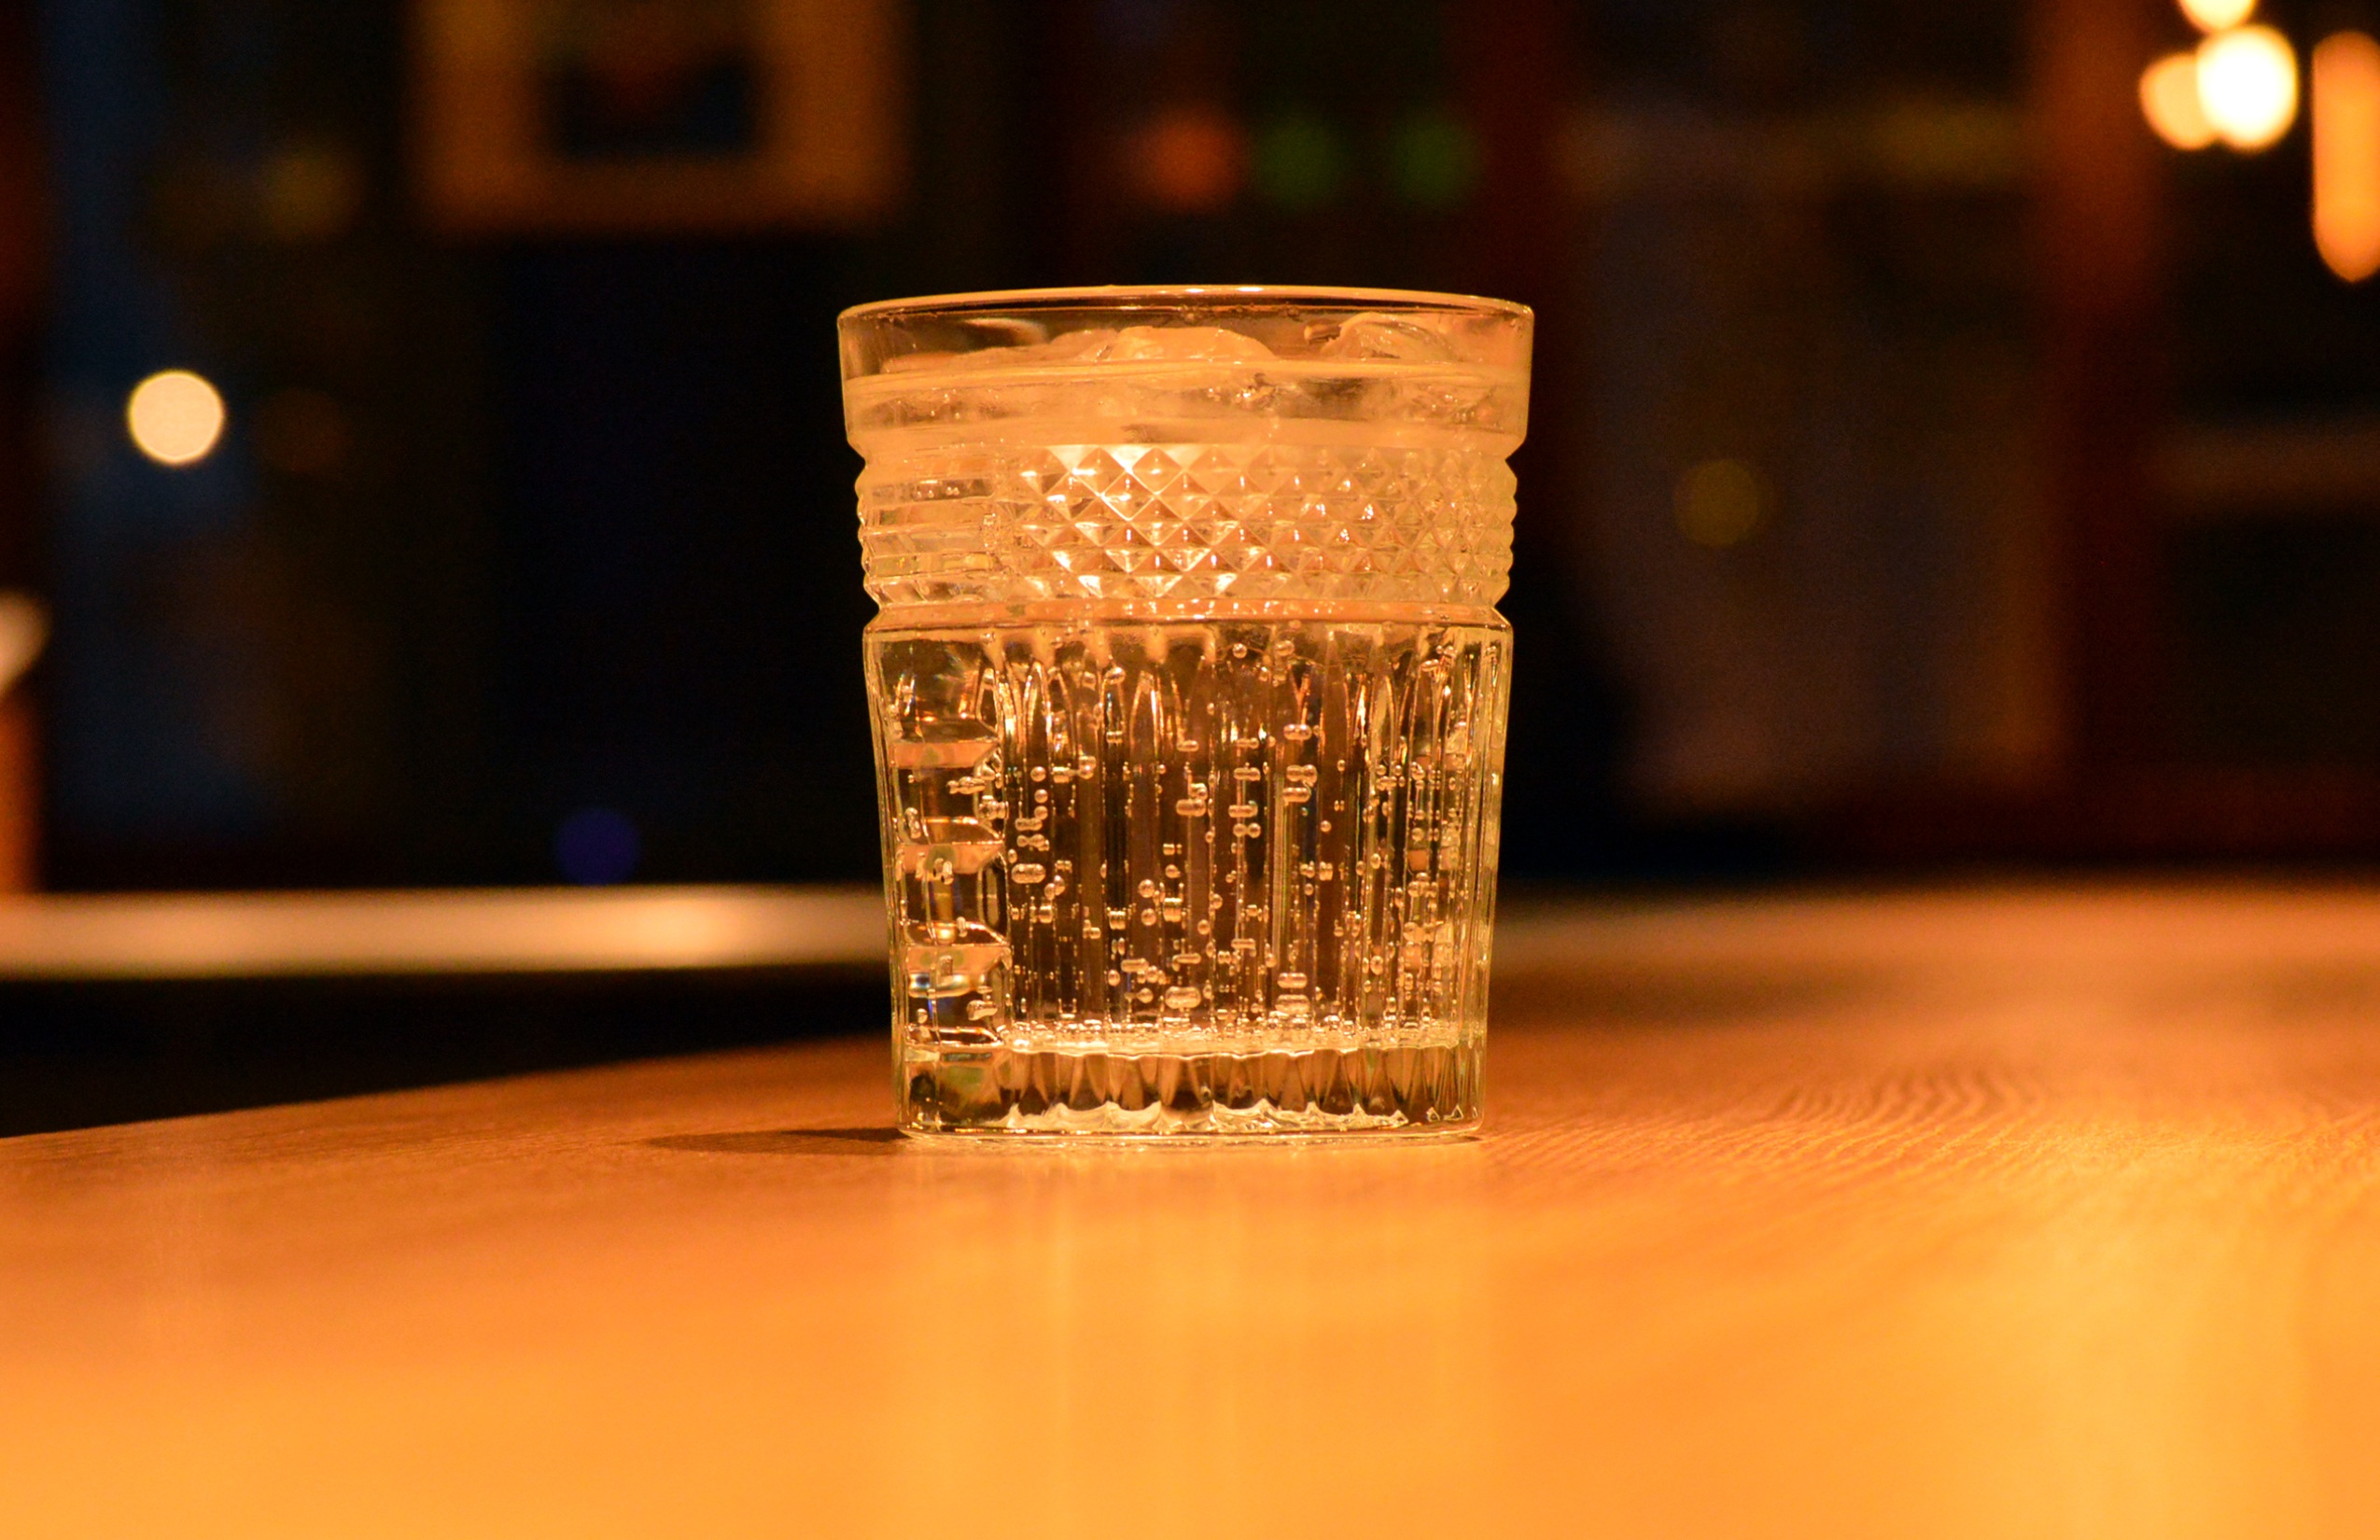
water, liquid, light, glass, bar, clear, beverage, drink, candle, healthy, lighting, full, wooden, refreshment, fizzy, distilled beverage, nonalcoholic